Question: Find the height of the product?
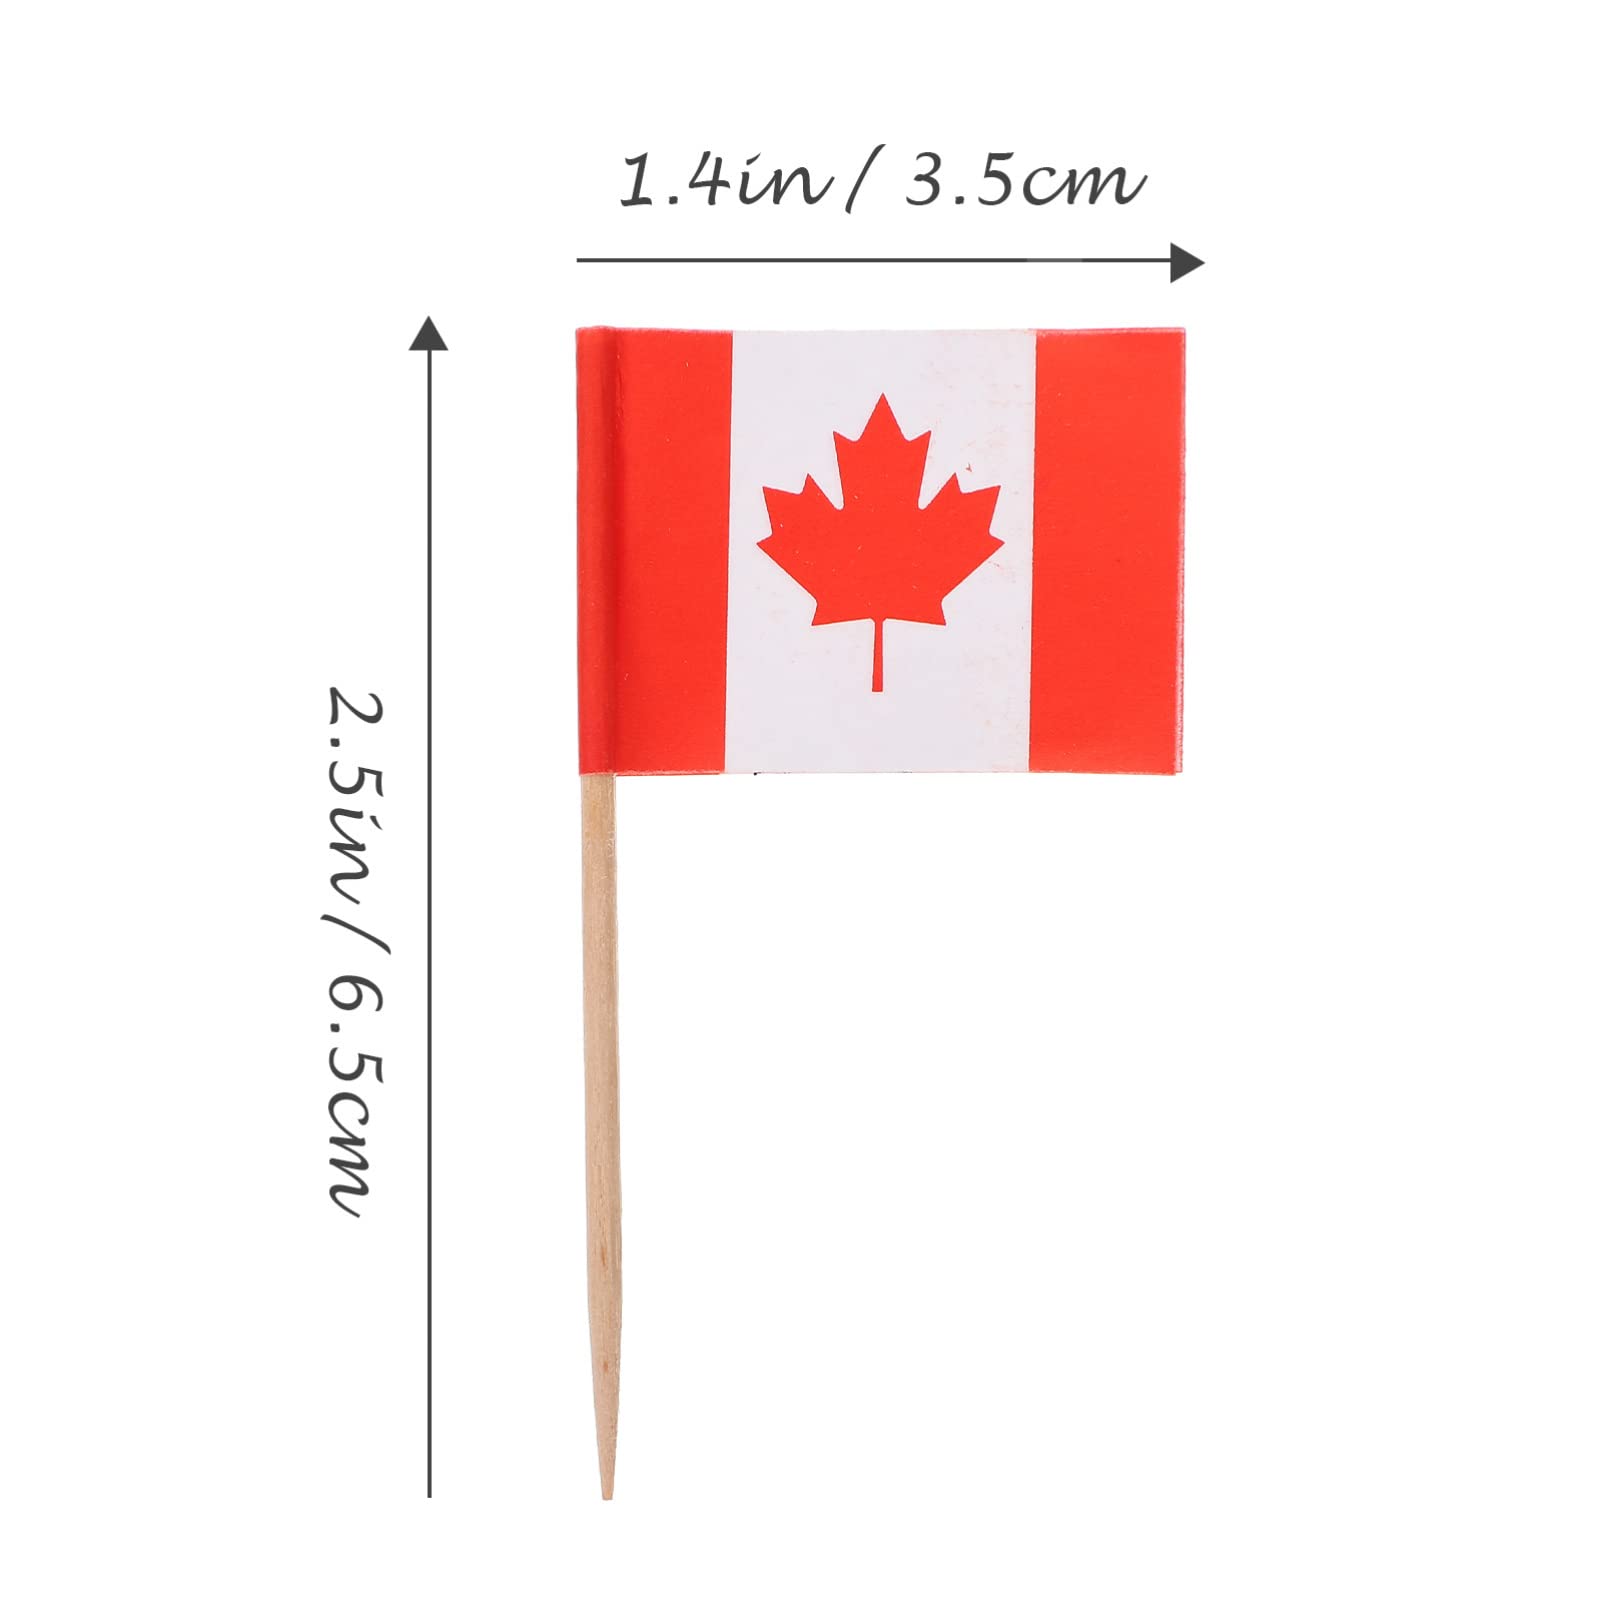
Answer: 6.5 centimetre